Marine protists

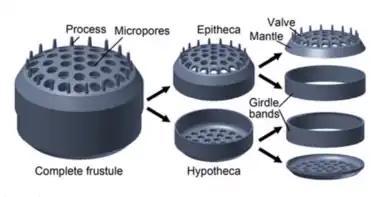

Physically driven seasonal enrichments in surface nutrients favour diatom blooms. Anthropogenic climate change will directly affect these seasonal cycles, changing the timing of blooms and diminishing their biomass, which will reduce primary production and CO uptake. Remote sensing data suggests there was a global decline of diatoms between 1998 and 2012, particularly in the North Pacific, associated with shallowing of the surface mixed layer and lower nutrient concentrations.